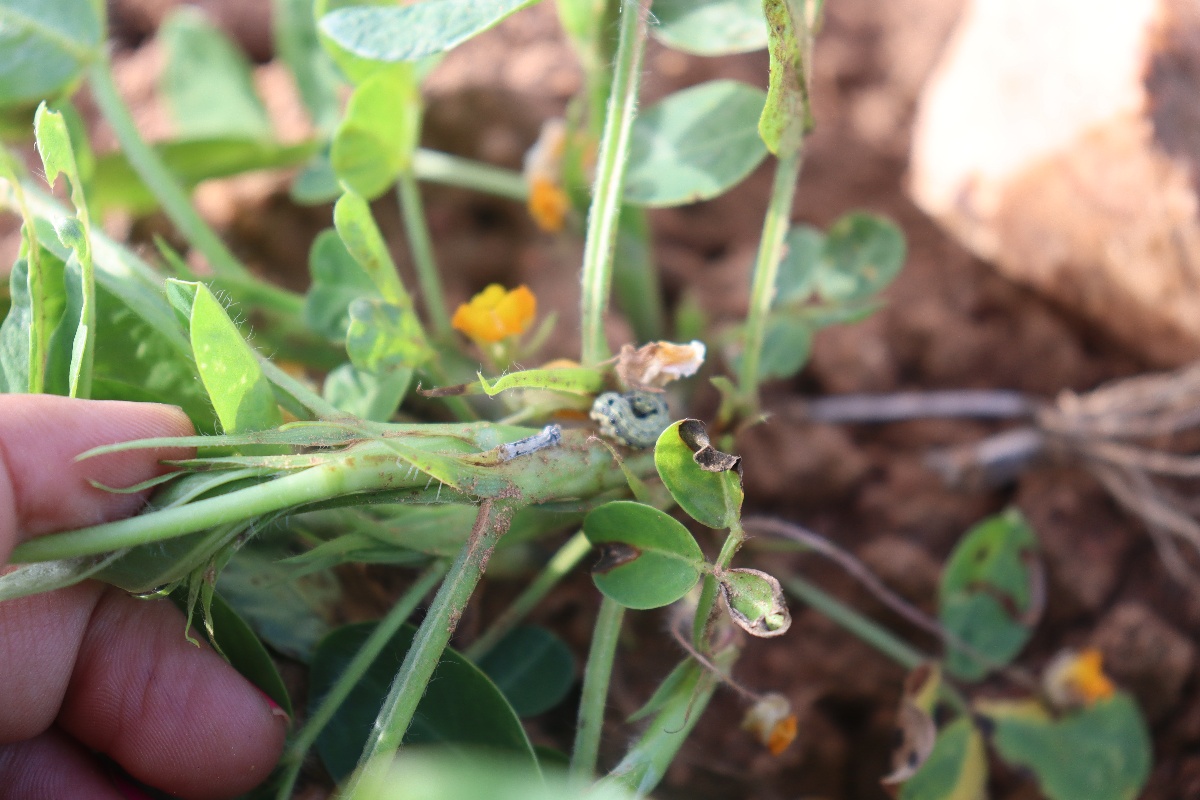
Label: early_leaf_spot